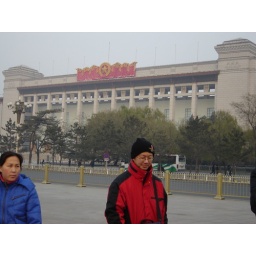
Lawrence in front of official Government building at Tiananmen. Big red star.